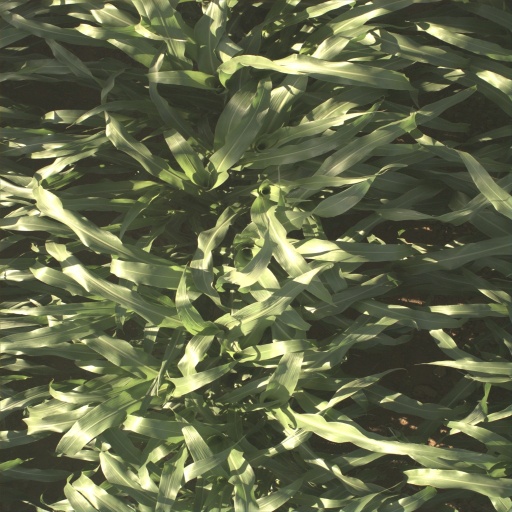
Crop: sorghum